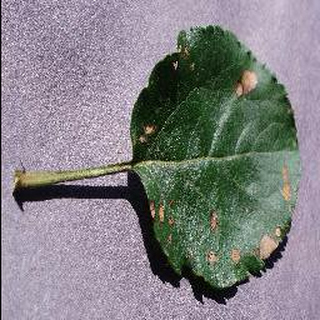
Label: apple_black_rot